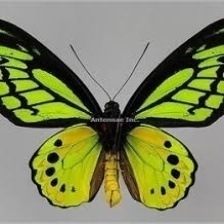
Species: CAIRNS BIRDWING